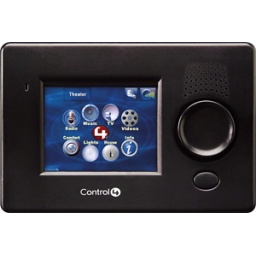
Control all of the automated functions in your home from this wireless mini touch screen (sitting in your desktop or in-wall)